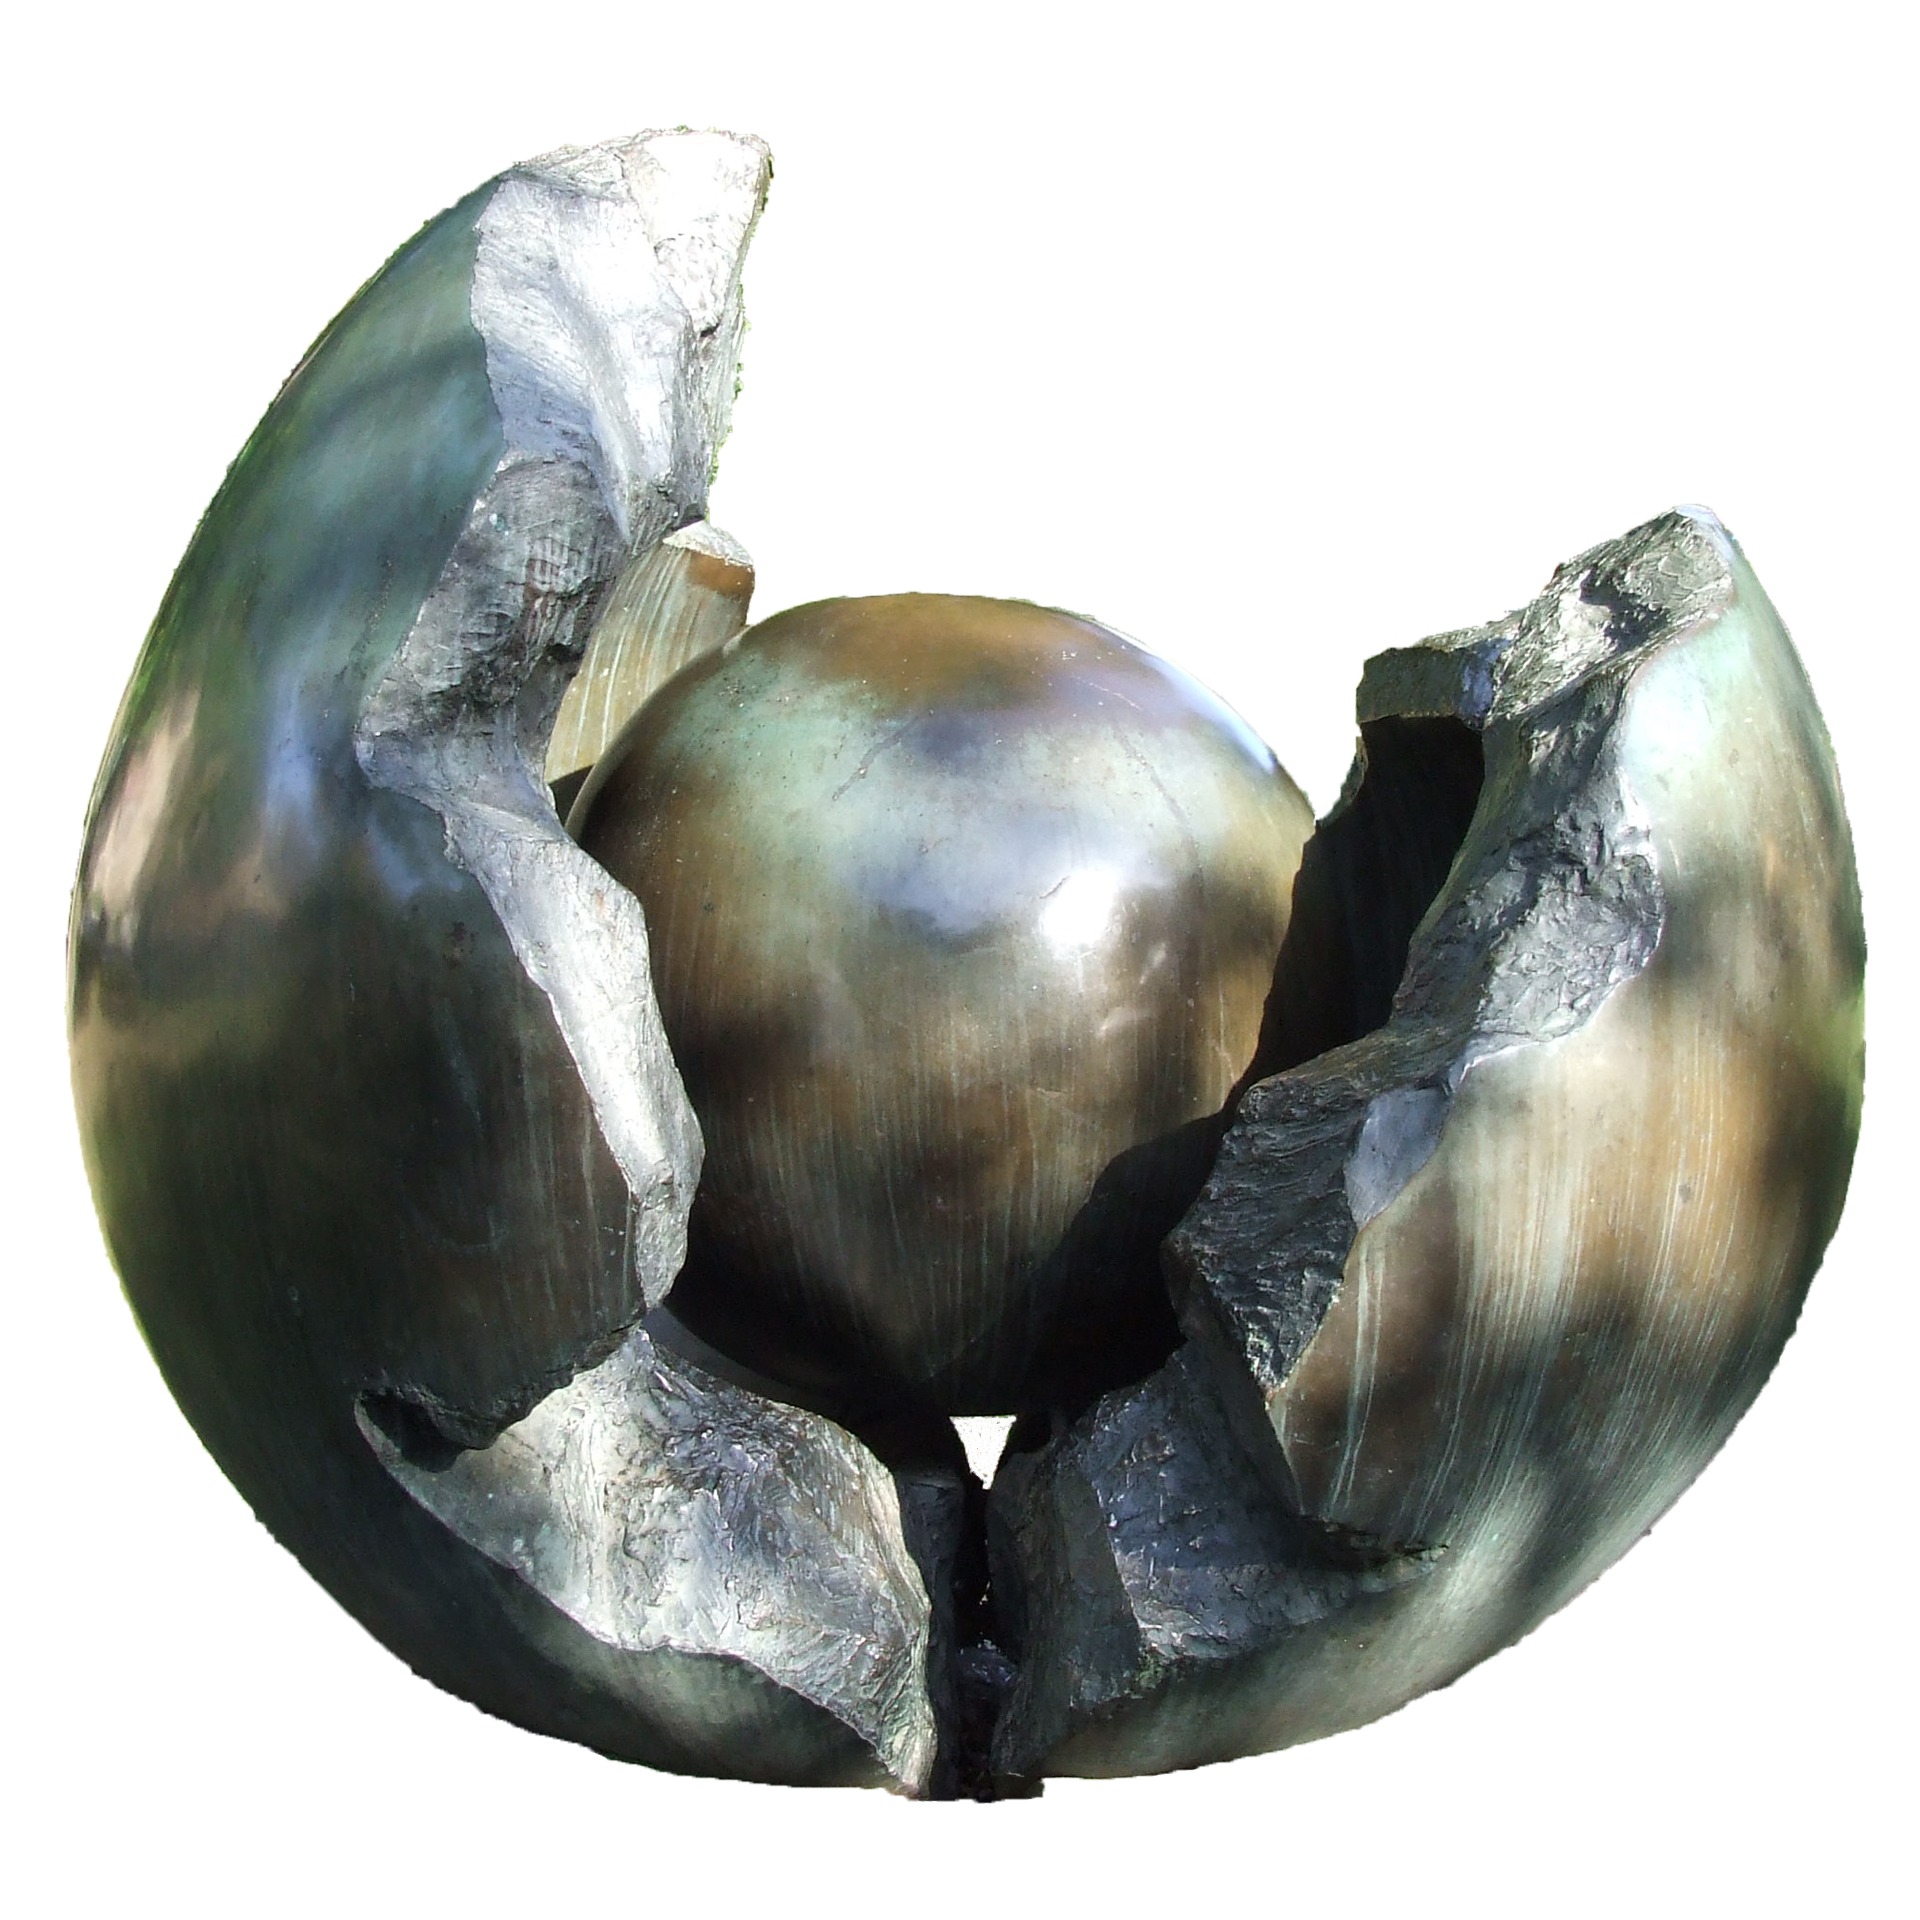
food, produce, art, sphere, organ, live new, regeneration